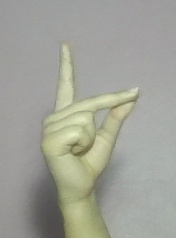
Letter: ta